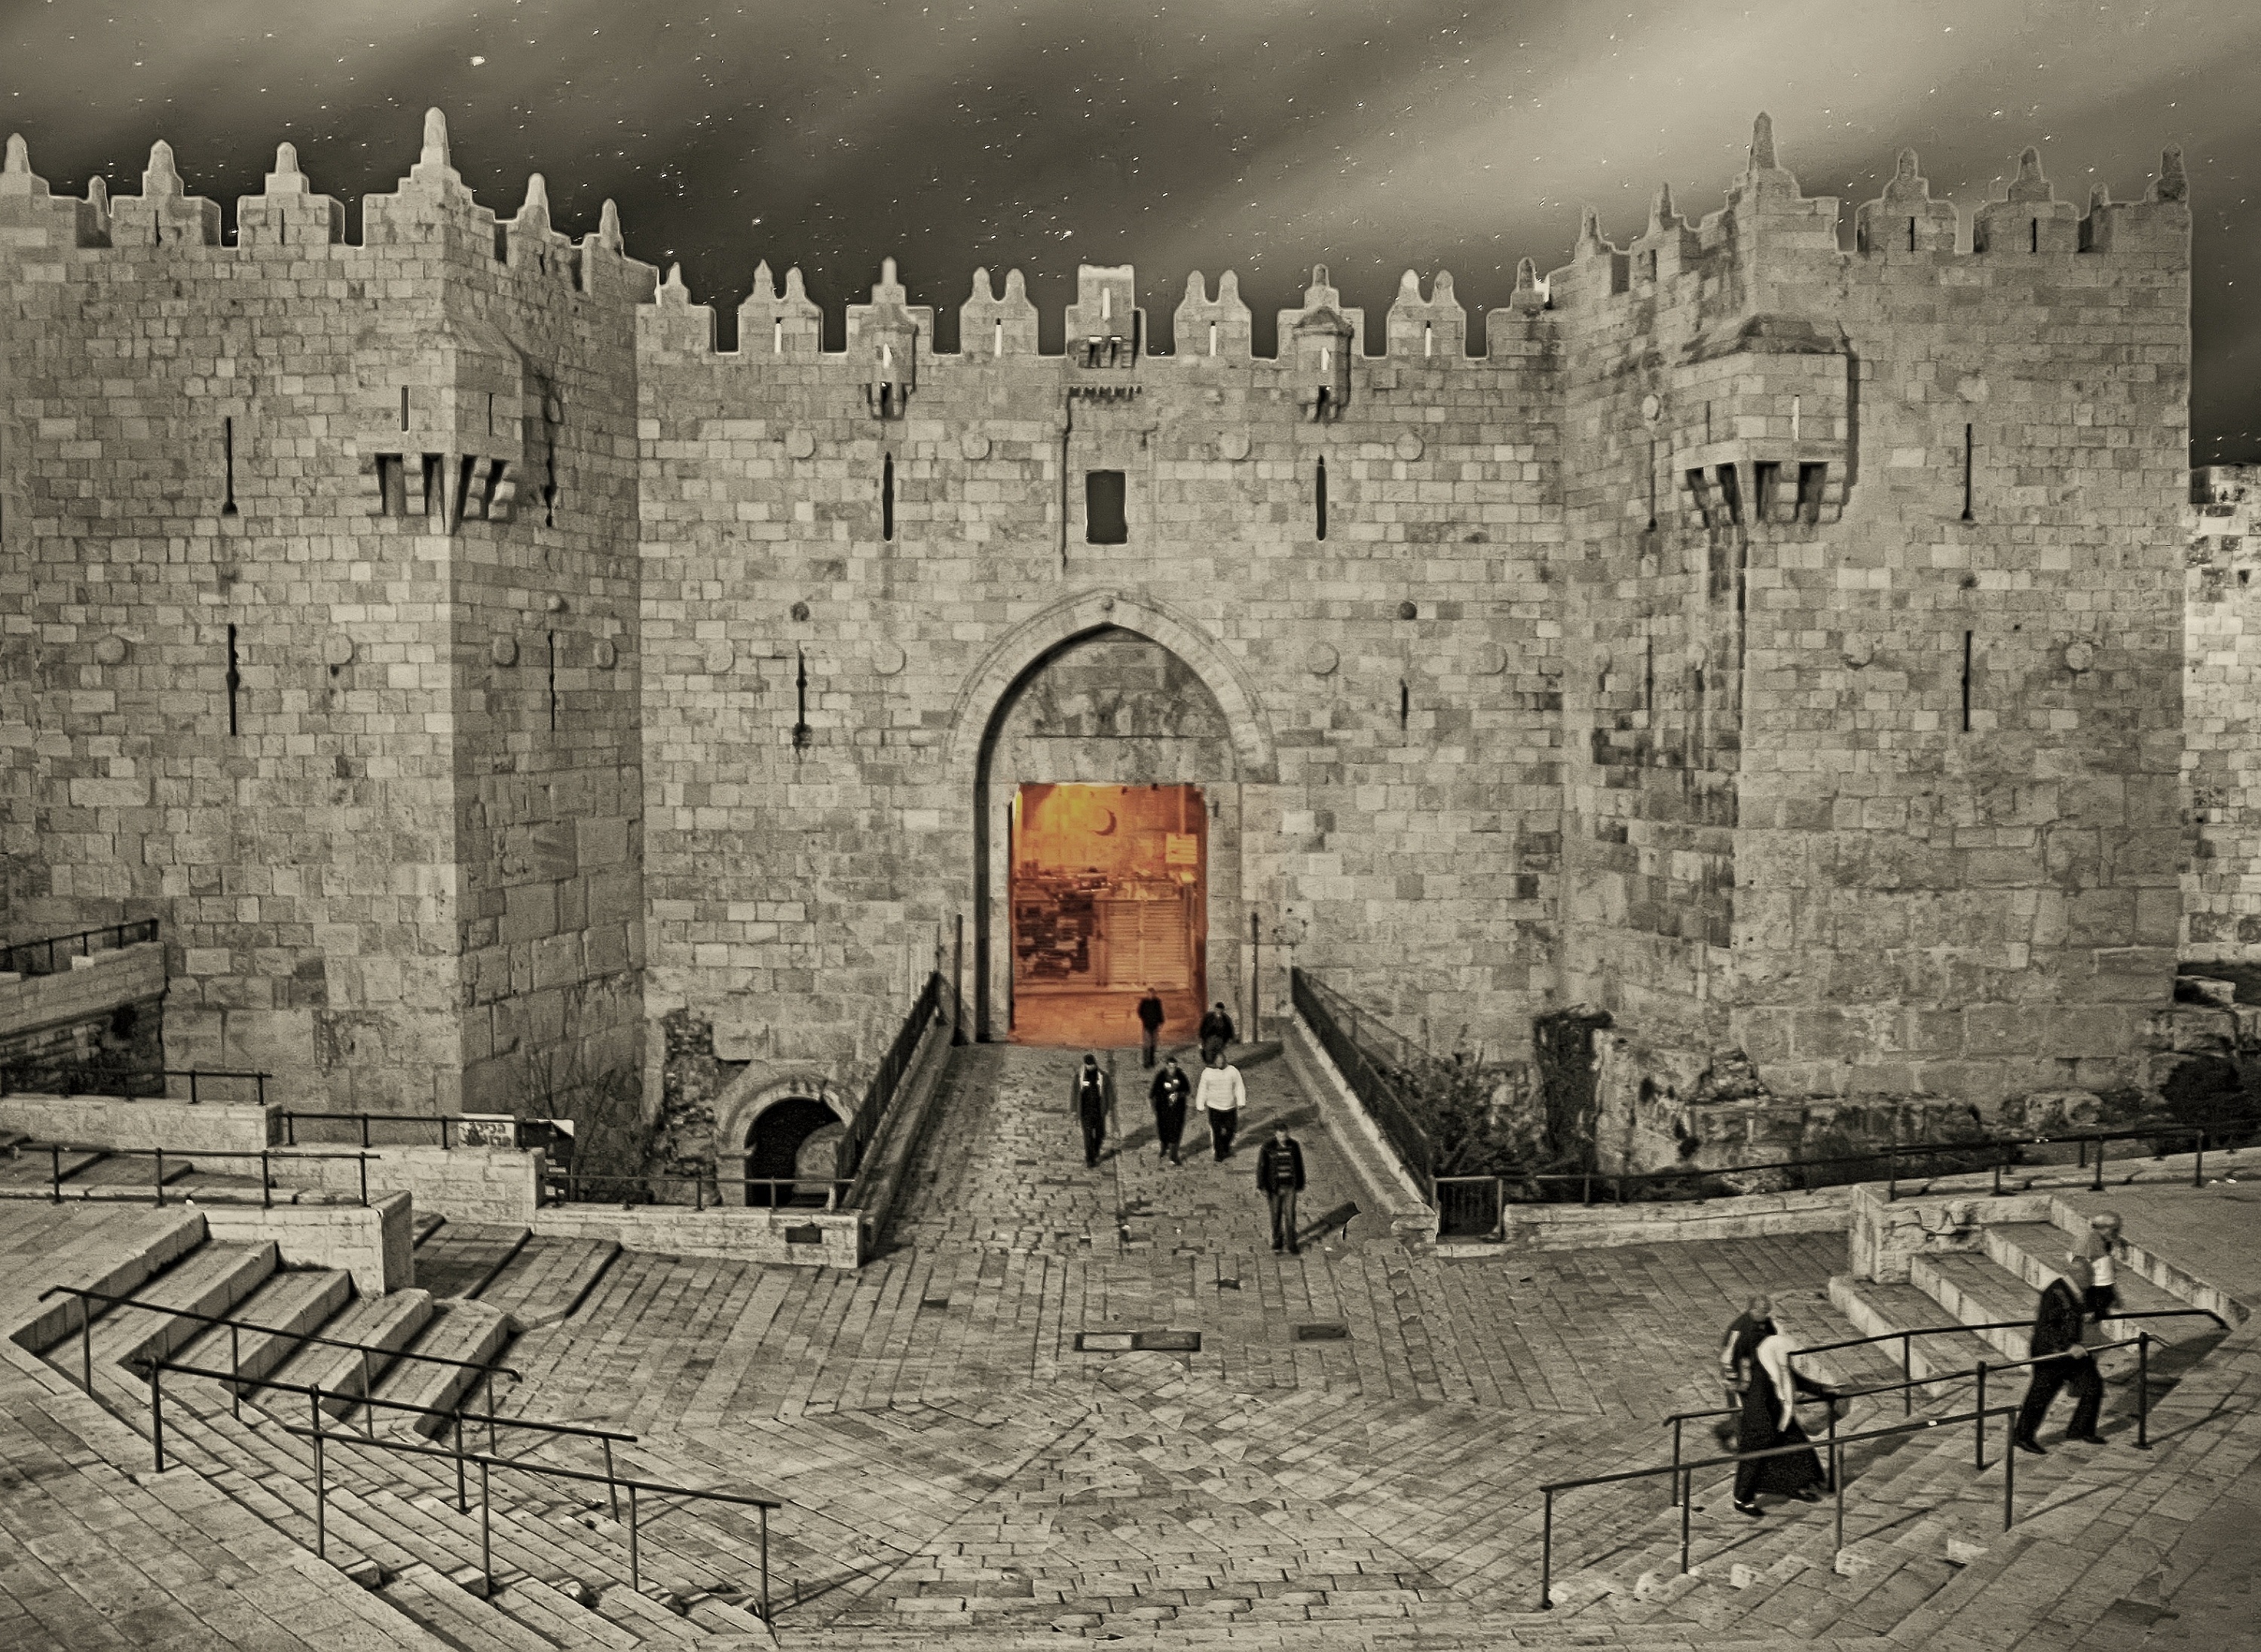
wall, monochrome, old town, temple, ruins, photograph, history, image, jerusalem, israel, gateway, urban area, ancient history, dama sk gateway, damascus gate jerusalem